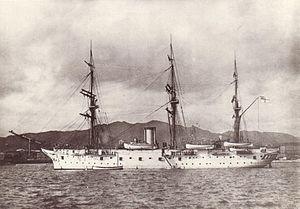
Le SMS Gneisenau était une frégate à trois-mâts, ou croiseur frégate, qui a servi dans la marine impériale allemande de 1879 à 1900.